FCM Aubervilliers

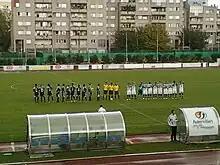
Aubervilliers hosting Lille on 27 August 2011

Below are the current notable players who have either started their careers at Aubervillers or represented the club in league and international competition since the club's foundation in 1948. To appear in the section below, a player must have started their career at the club and later went on to play for their respective national team or played in at least 80 official matches for the club.